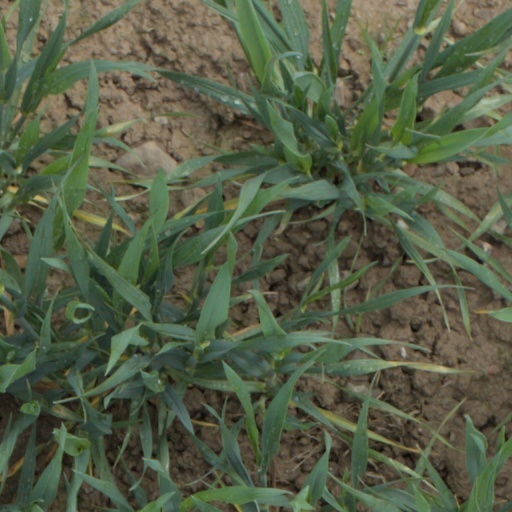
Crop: wheat